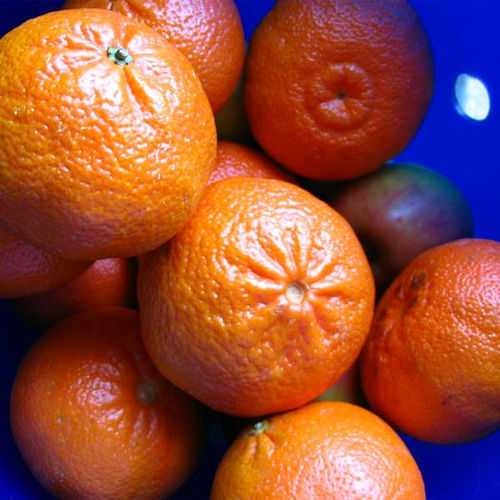
Label: Orange